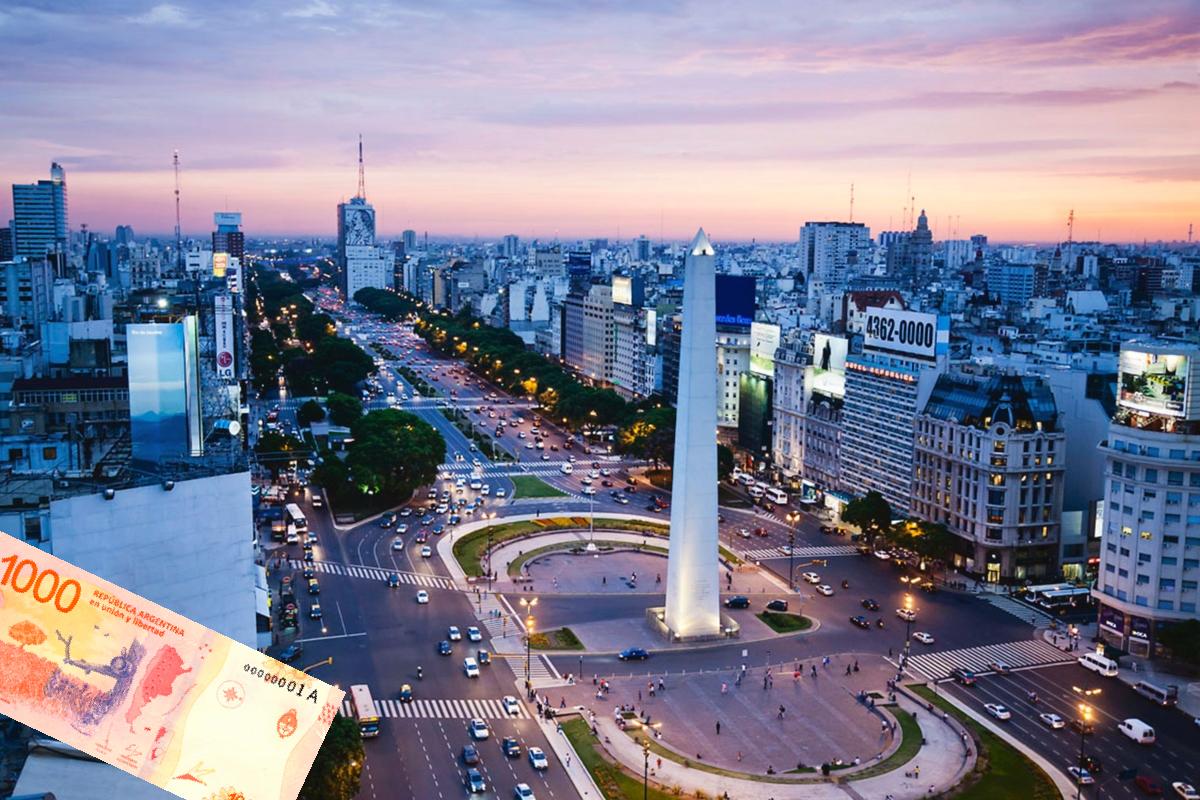
Denominación: 1000